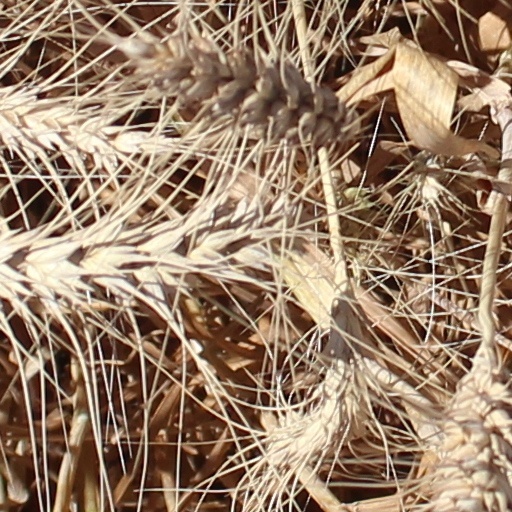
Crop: wheat